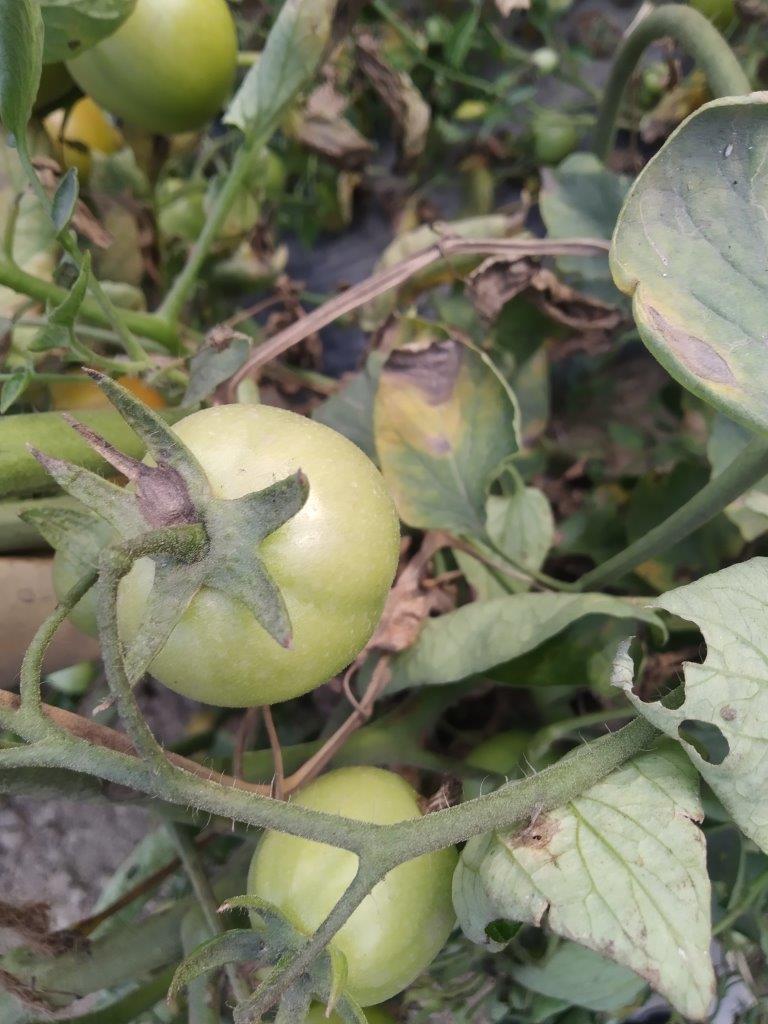
Maturity: Immature